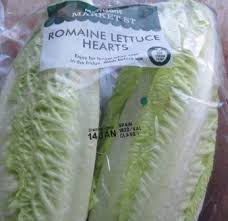
Label: trash